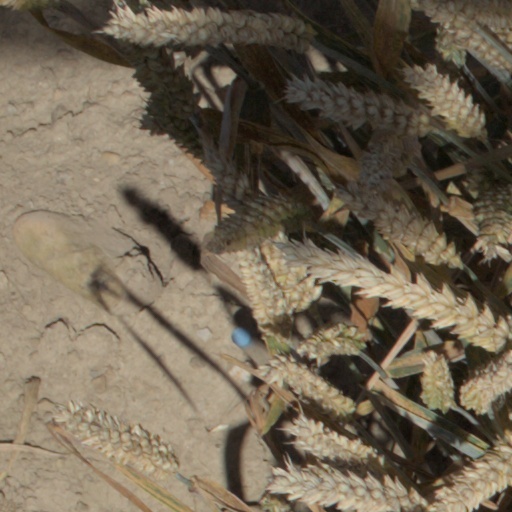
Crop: wheat